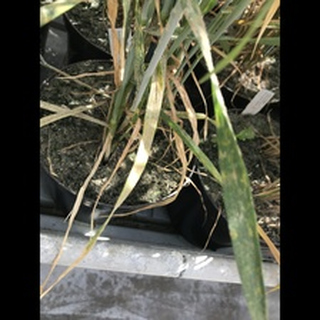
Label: wheat_mildew